Himarë (town)

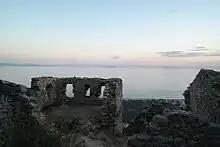
View towards Livadhi beach as seen from the castle

One of the main attractions is the castle located in the old town of Himara. A number of Orthodox churches are located there among them Panagia Kassopitra, Saint Sergios and Bakchos (11th century), Saint Michael (13th century). and the All Saints.